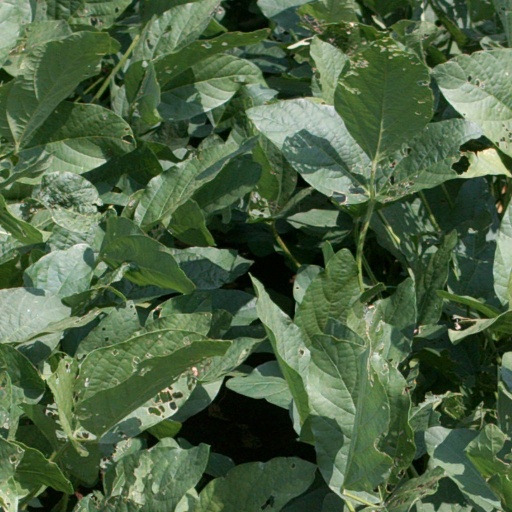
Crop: soybean